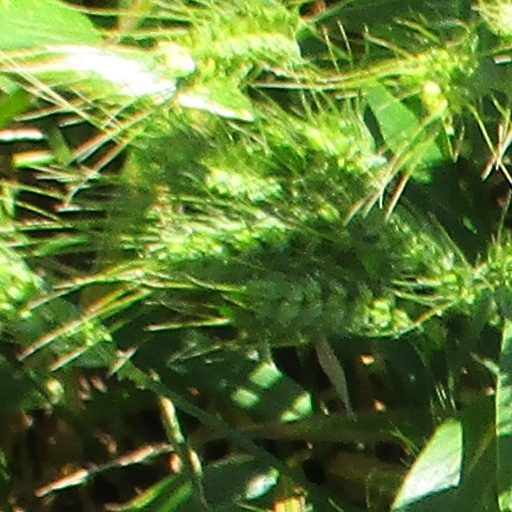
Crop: wheat